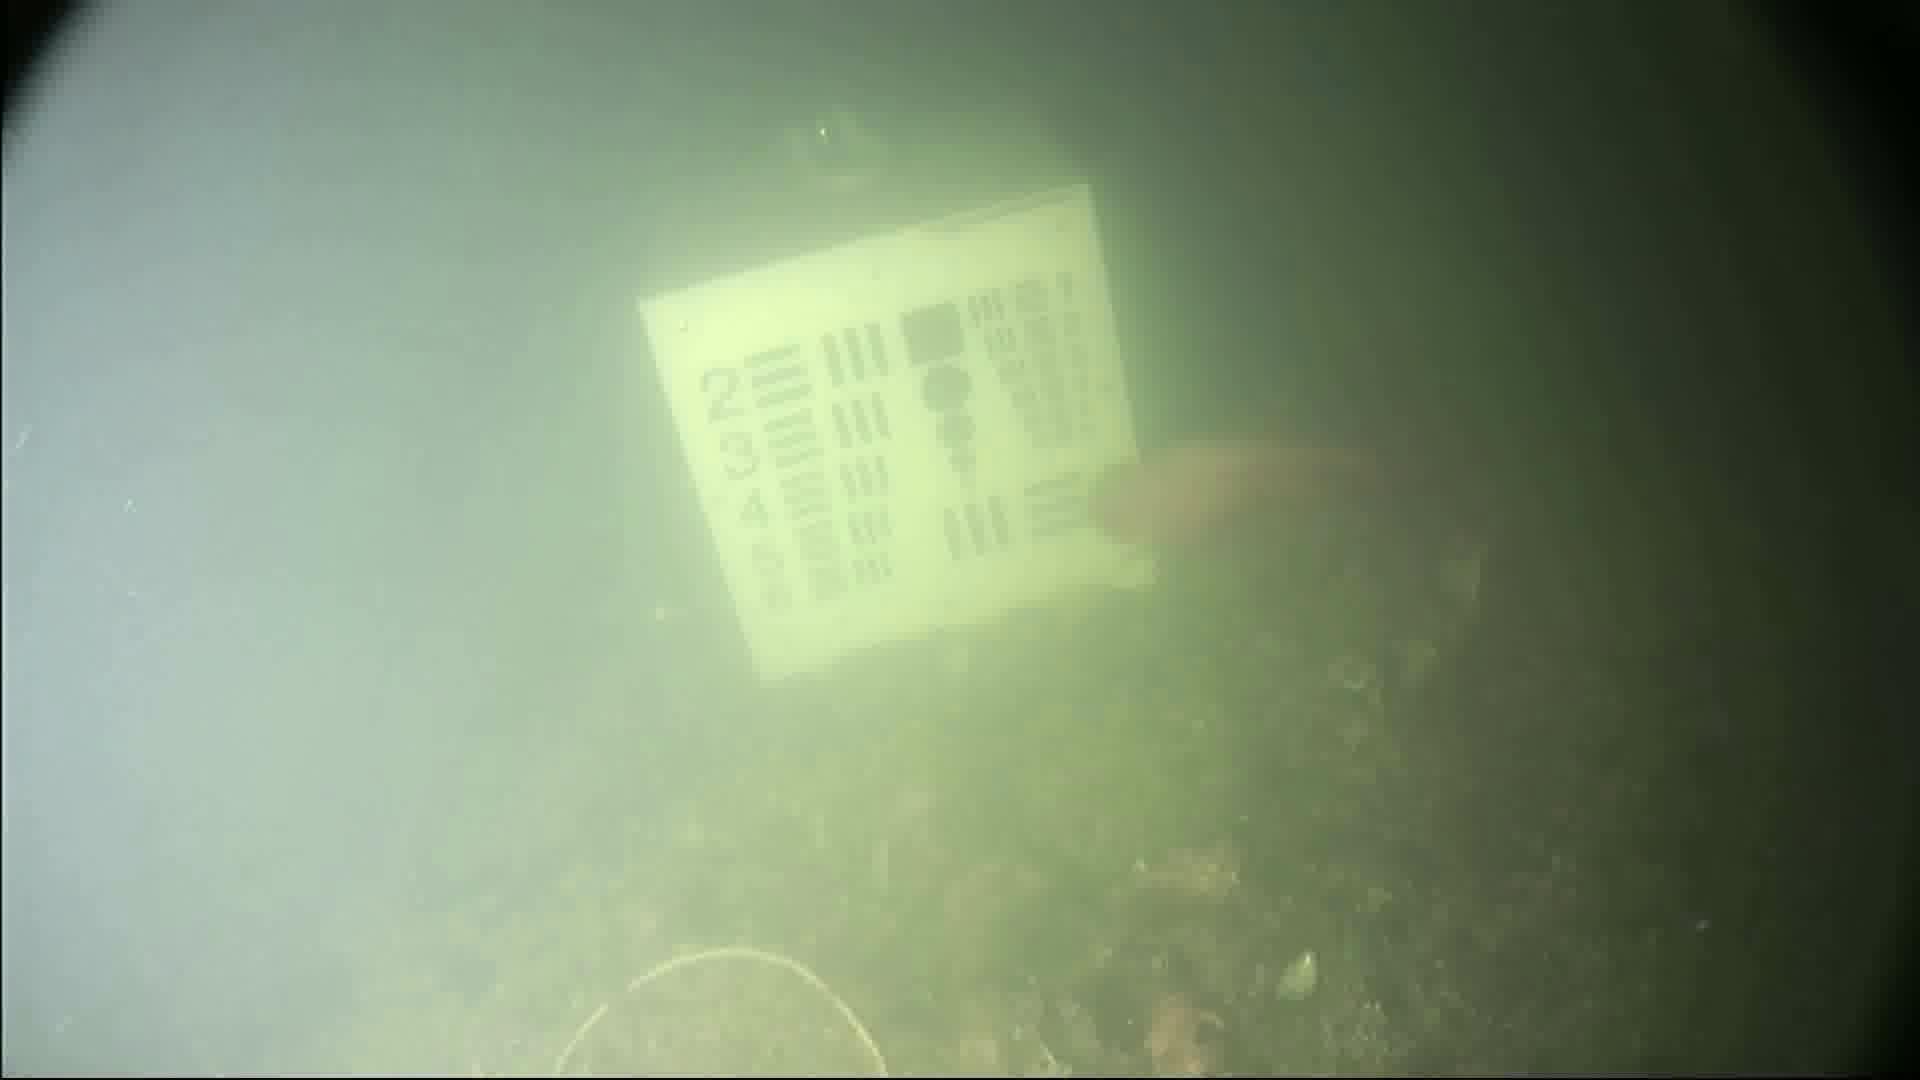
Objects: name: fish